Giles Goat-Boy

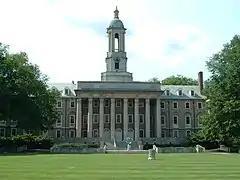
New Tammany College bears resemblance to Penn State.

George Giles is a boy raised as a goat who rises in life to be Grand Tutor (spiritual leader or messiah) of New Tammany College (the United States, or the Earth, or the Universe). He strives for (and achieves) herohood, in accordance with the hero myth as theorized by Lord Raglan and Joseph Campbell. The novel abounds in mythological and Christian allegories, as well as in allusions to the Cold War, 1960s academia, religion and spirituality. Rather than "discovering" his true identity, George ultimately "chooses" it, much like Ebeneezer Cooke does in Barth's previous novel, "The Sotweed Factor".